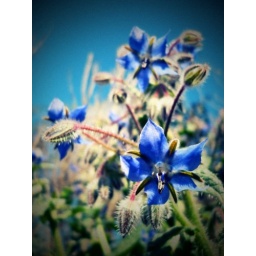
flowers in the sky II